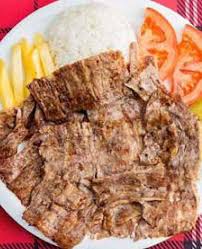
Label: doner